History of Goa

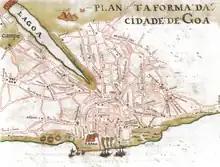
1620 map of Goa.

In the main street, African and Indian slaves were sold by auction. Almost all manual labour was performed by slaves. The common soldiers assumed high-sounding titles, and even the poor noblemen who congregated in boarding-houses subscribed for a few silken cloaks, a silken umbrella and a common man-servant, so that each could take his turn to promenade the streets, fashionably attired and with a proper escort.